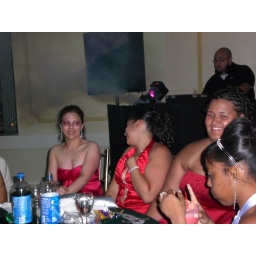
girls in red